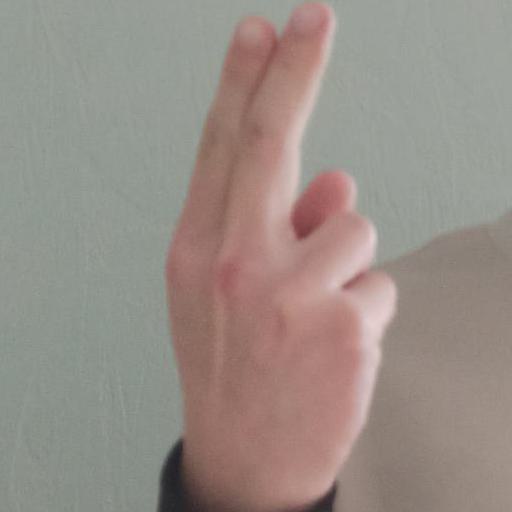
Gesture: two_up_inverted